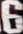
Number: 6